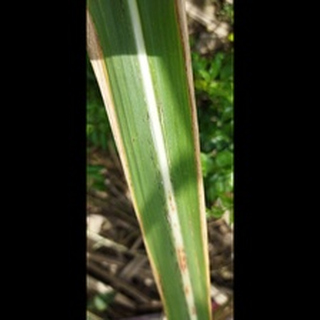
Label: sugarcane_rust